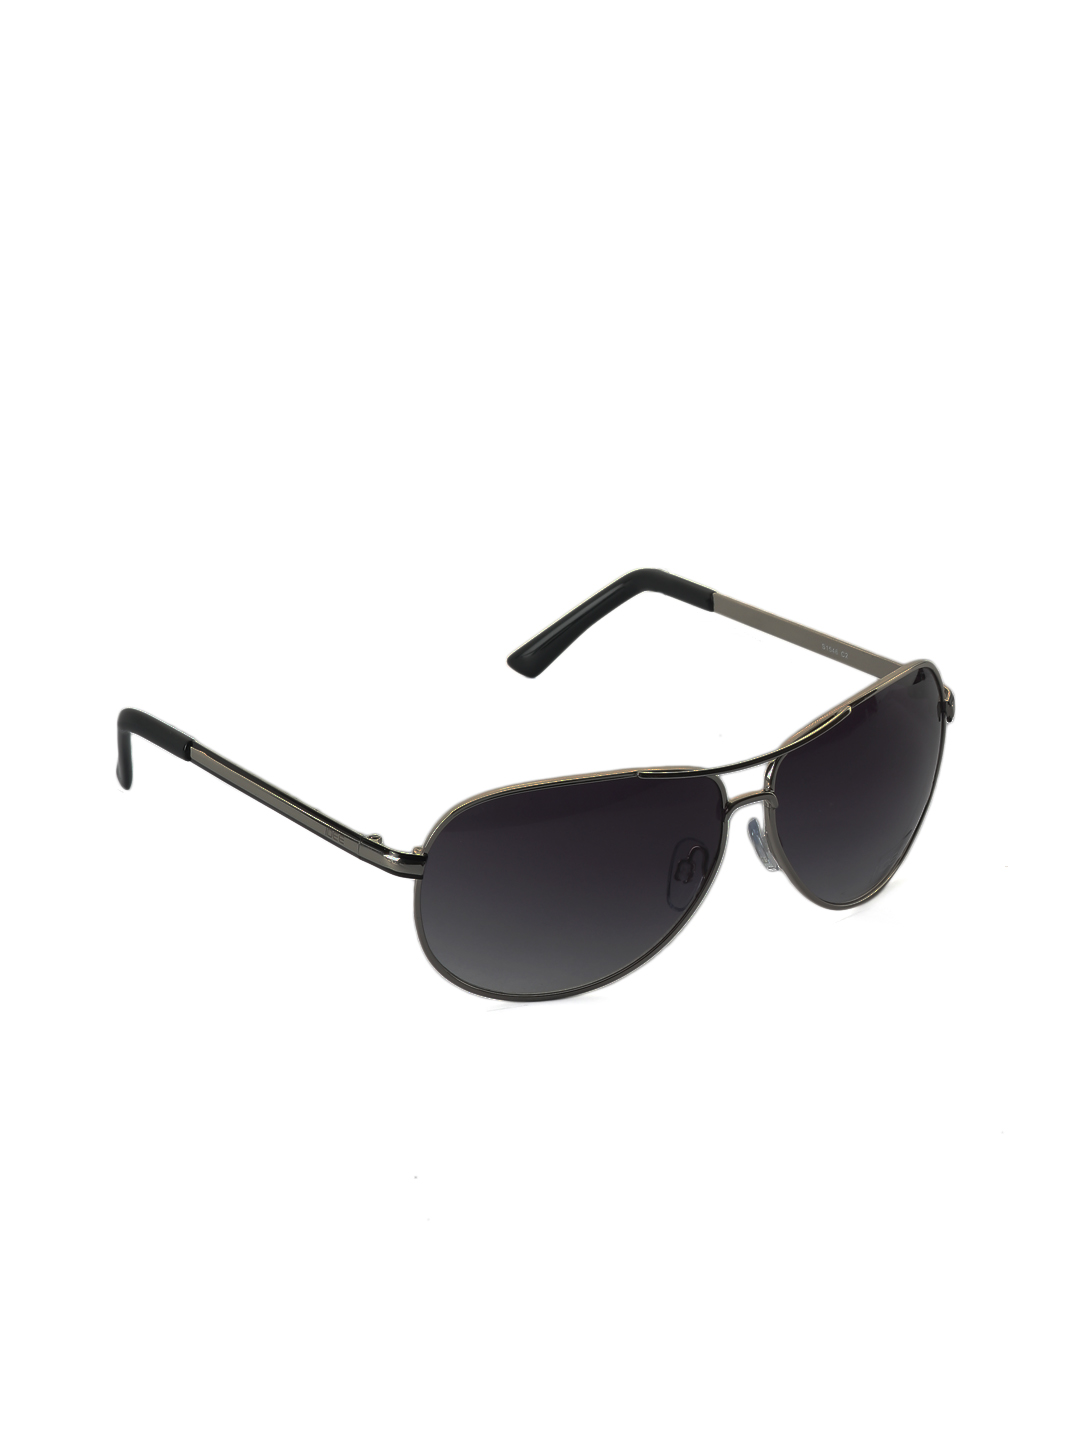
Idee Men Steel Sunglasses
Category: Accessories / Eyewear / Sunglasses
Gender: Men
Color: Steel
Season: Winter 2016
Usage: Casual